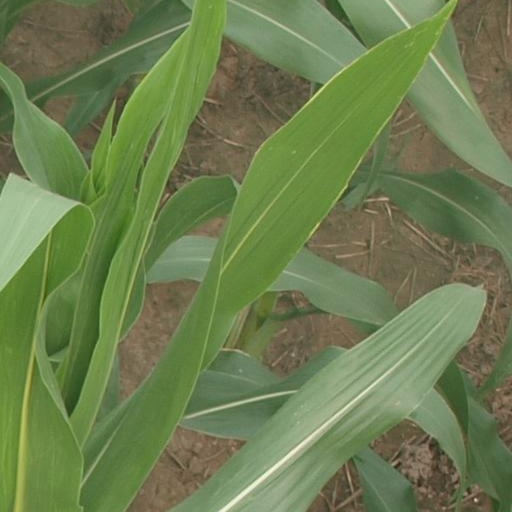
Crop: maize; corn